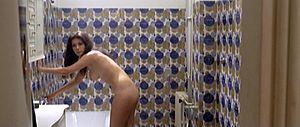
L'Étrange Vice de madame Wardh est un giallo italo-espagnol réalisé par Sergio Martino, sorti en 1971.